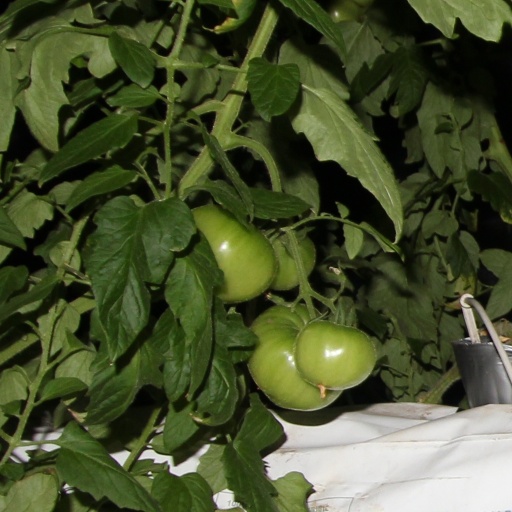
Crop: tomato